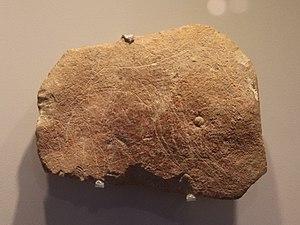
La préhistoire du Levant commence au Paléolithique inférieur, il y a environ 1,5 millions d'années, et s'achève à l'âge du bronze ancien, vers 2000 av. J.-C. Dans les frontières actuelles, cet espace couvre, du nord au sud, la Syrie occidentale, le Liban, la Syrie méridionale, Israël, la Palestine, la Jordanie, aussi une partie du Sinaï.